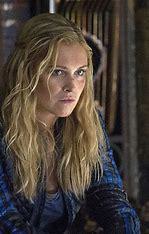
Brand: Clarks
Model: 100